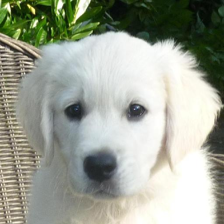
Label: animals